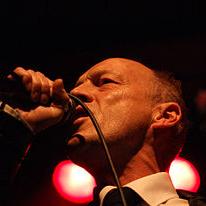
Age: 54